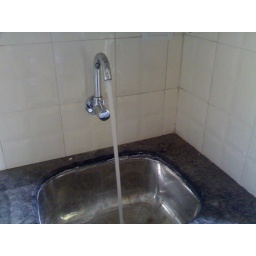
Running water in kitchen